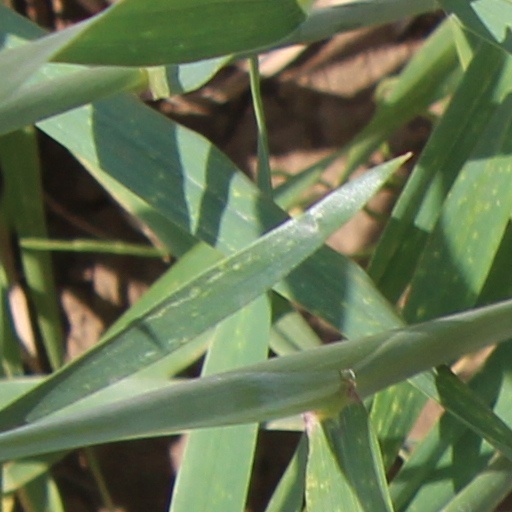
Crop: wheat